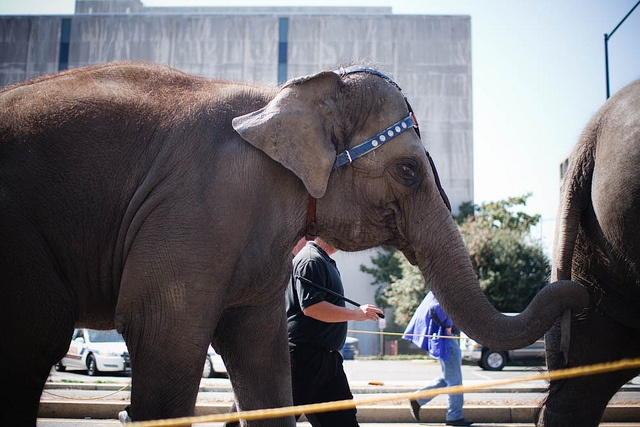
A circus elephant using it's trunk to hold another elephant's tail.
a couple of large elephants that are walking in a line
an elephant with a decorative head band walks behind another elephant in a city
two elephants walking with a person near by
A couple of horses marching down a street below tall buildings.